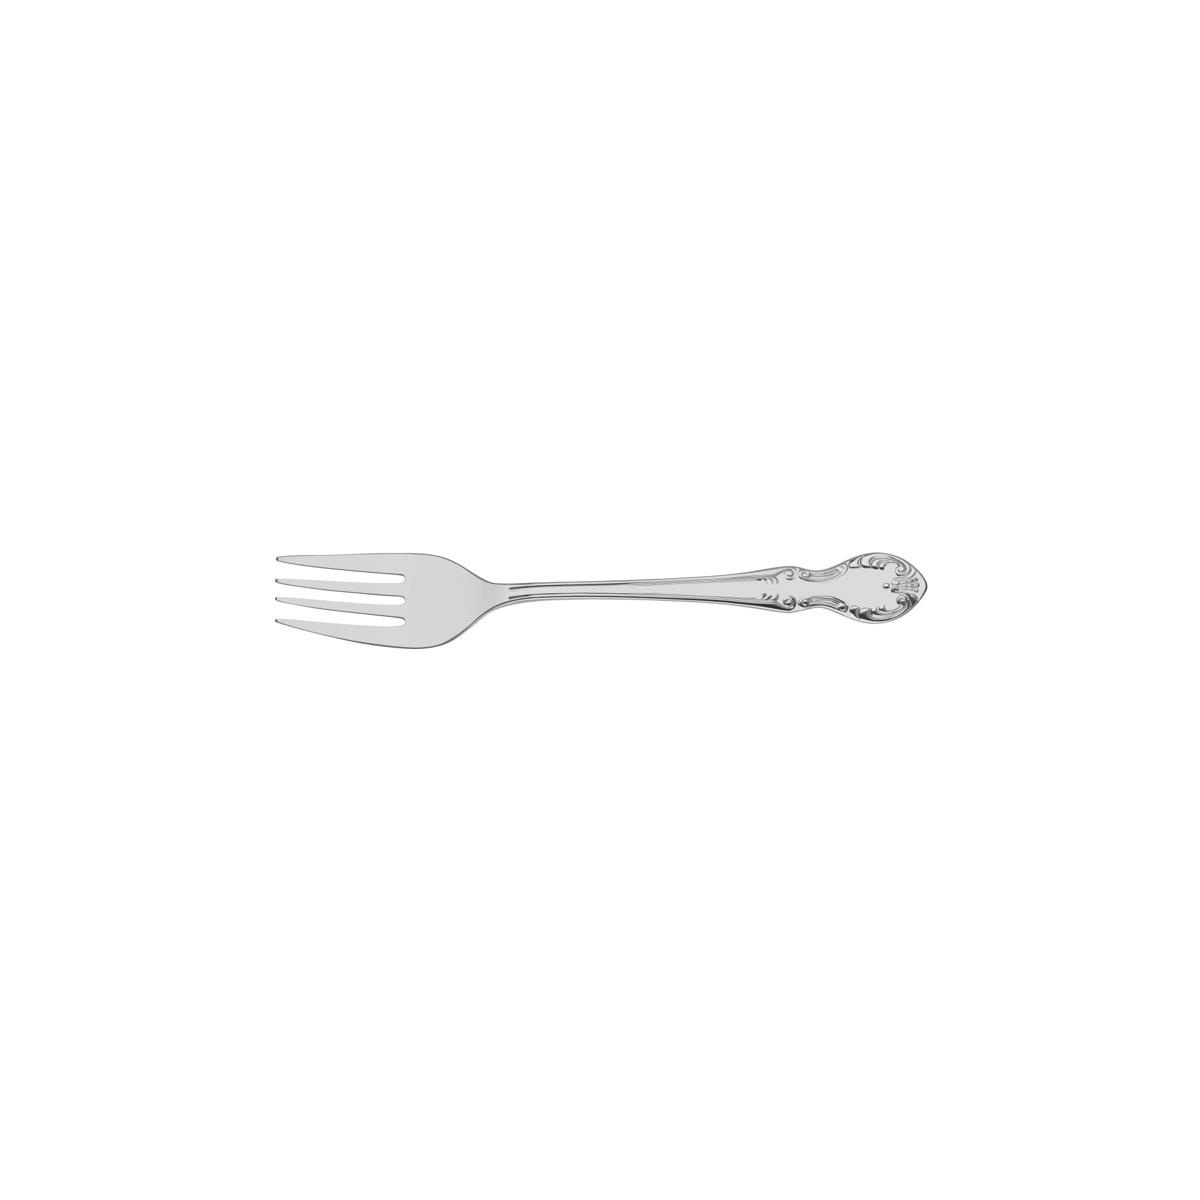
Tablekraft Aristocrat Dessert Fork 18/0 178mm DOZ
Tablekraft Aristocrat Dessert Fork 18/0 178mm DOZ is a premium quality cutlery piece designed to deliver both durability and elegance in dining settings. Made from 18/0 stainless steel , this dessert fork features a stunning vintage-inspired embellished design that adds old-world charm to any table. Measuring 178mm in length, it offers a balanced and comfortable grip, ideal for enjoying desserts and refined dining experiences. The fork’s mirror-polished finish enhances its sophisticated look, making it suitable for hospitality, cafes, and professional kitchens seeking classic style with robust performance. This set comes in a box of 12 forks and is dishwasher safe for easy cleaning and maintenance, ensuring long-lasting use.
Brand: tablekraft
Category: Home & Garden > Kitchen & Dining > Tableware > Flatware > Forks